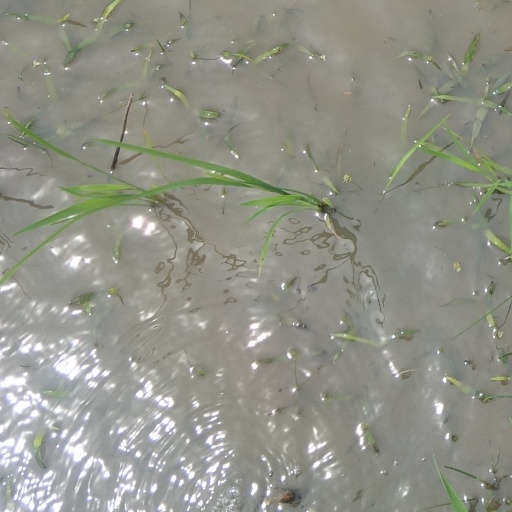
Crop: rice